Gasoline pump

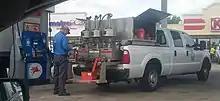
A state petroleum inspector visiting a Mobil station in Port Charlotte, Florida

In many jurisdictions, regular required inspections are conducted to ensure the accuracy of gasoline pumps. For example, the Florida Department of Agriculture and Consumer Services conducts regular tests of calibration and fuel quality at individual dispensers. The department also conducts random undercover inspections using specially designed vehicles that can check the accuracy of the dispensers. The department issues correction required notices to stations with pumps found to be inaccurate. Most other US states conduct similar inspections. In Canada, inspections are regularly conducted by the federal government agency Measurement Canada. Inspection dates and test results are required, by law, to be displayed to consumers on a sticker on gasoline pumps. Under the 2011 Fairness at the Pumps Act, a vendor with a modified or poorly maintained dispenser can be fined up to $50,000. However, virtually all pumps that fail inspection in Canada do so for general calibration errors caused by use over time. Intentional modification for the purpose of deceiving consumers is extremely rare, as are prosecutions.